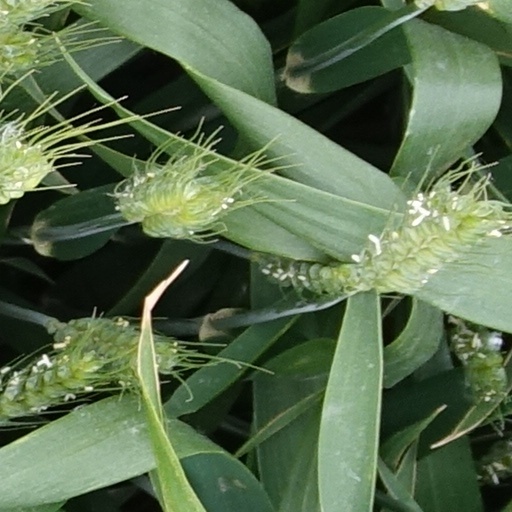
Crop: wheat